History of the nude in art

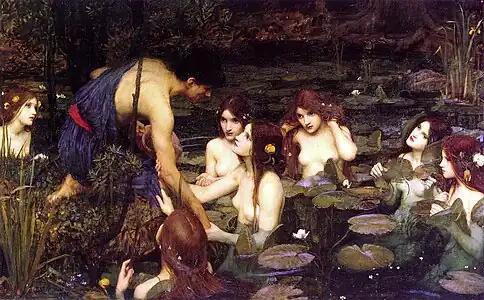
"Hylas and the Nymphs" (1896), by John William Waterhouse, City Art Galleries, Manchester.

However, nowadays there is a tendency to revalue academic art and to consider it for its intrinsic qualities, and it is usually accepted more as an artistic period than as a style. Academicism was stylistically based on Greco-Roman classicism, but also on earlier classicist authors, such as Raphael, Poussin or Guido Reni. Technically, they were based on careful drawing, formal balance, perfect line, plastic purity and careful detailing, together with realistic and harmonious coloring. Their works were based on erudite themes (history, mythology, academic literature), with an idealized concept of beauty.